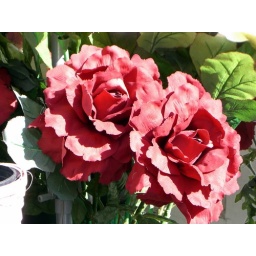
At a local street vendor in an outside market area